Jamaica Bay

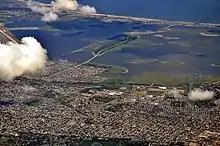
Jamaica Bay from the northwest (2013)

Jamaica Bay is a saline to brackish, eutrophic (nutrient-rich) estuary covering about , with a mean depth of , a semidiurnal tidal range averaging , and a residence time of about three weeks. The bay communicates with Lower New York Bay and the Atlantic Ocean via Rockaway Inlet, a high current area that is wide at its narrowest point, with an average depth of . Measurements taken during recent surveys in Jamaica Bay indicate average yearly ranges for temperature of , salinity of 20.5 to 26 parts per thousand, dissolved oxygen of 3.5 to 18.5 milligrams/liter, and pH of 6.8 to 9. Loadings of nutrients and organic matter into the bay from sewage treatment plants and runoff result in phytoplankton blooms and high suspended-solid concentrations which, in turn, result in turbid water and low bottom dissolved oxygen concentrations.